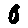
Label: 0